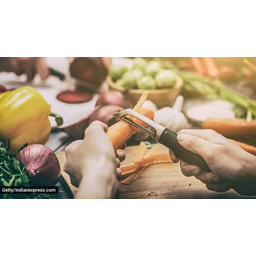
Label: trash